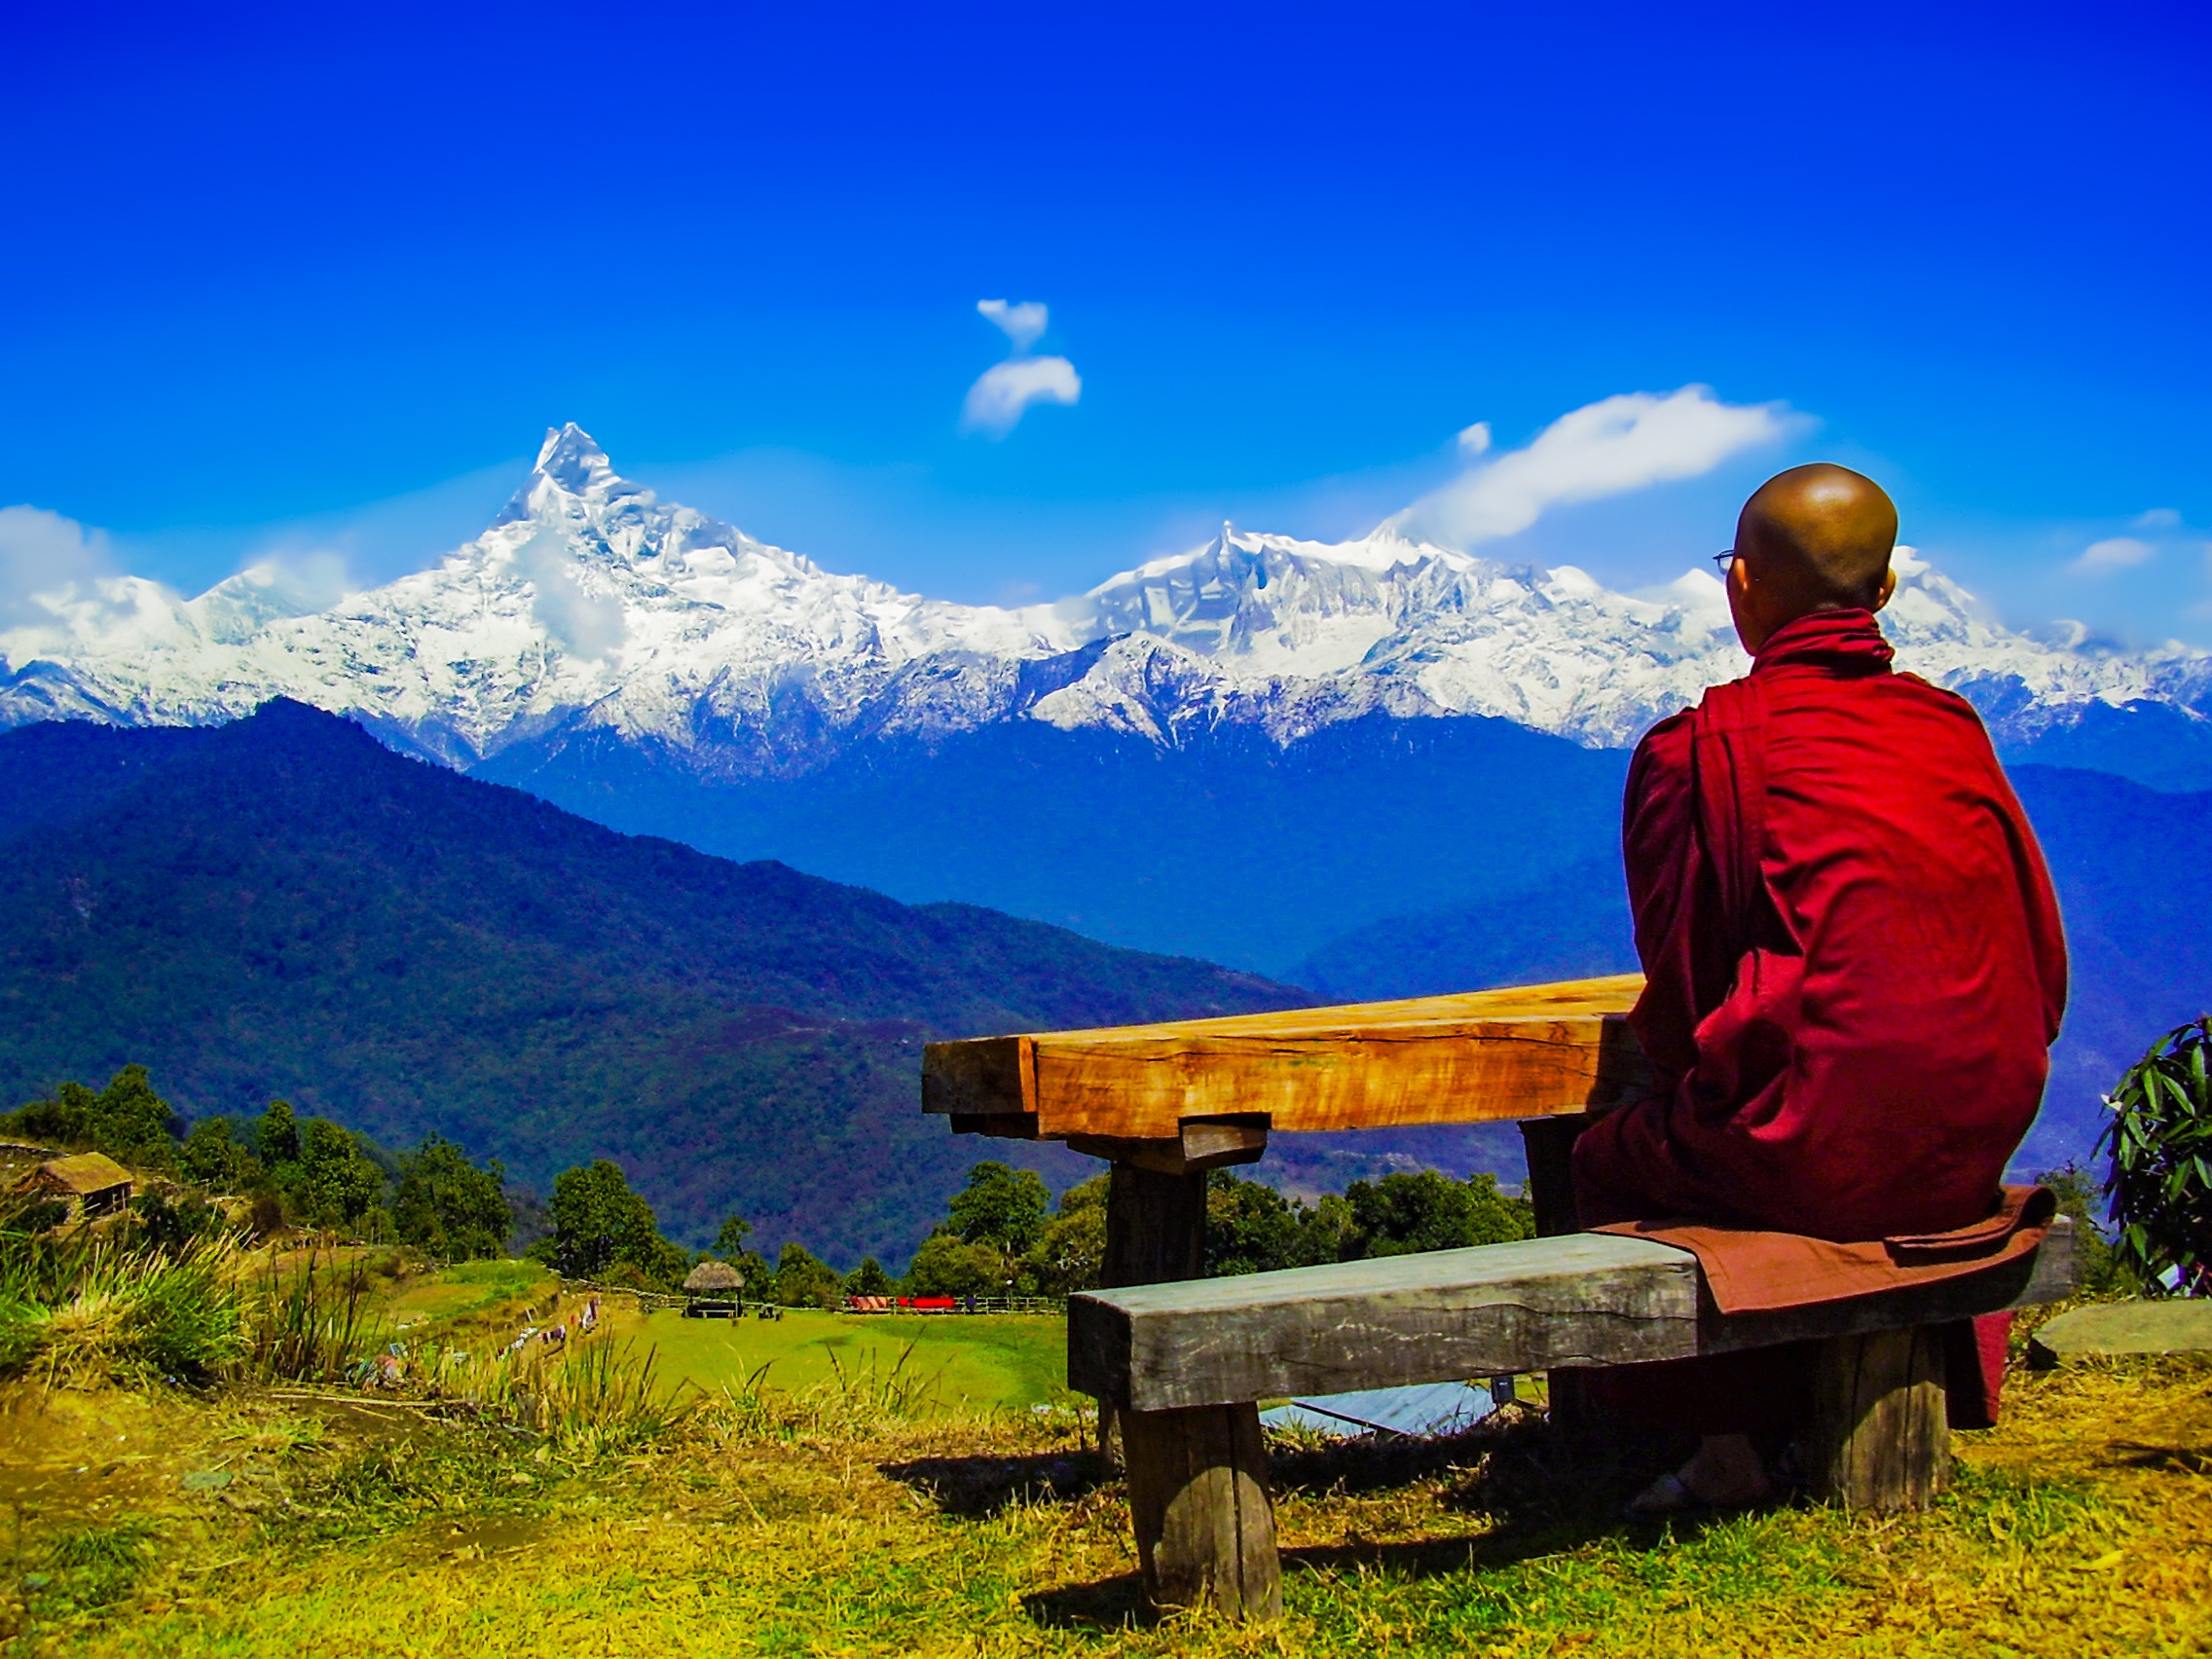
wilderness, walking, mountain, meadow, adventure, mountain range, vacation, relax, monk, alps, backpacking, theravada buddhism, bhikkhu, theravada monk, mountainous landforms, annapurna range, rejuvenate, himalaya retreat, monk in nature, monk in himalaya